Malcolm Sargent

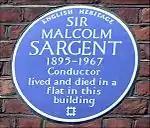
Plaque outside the Albert Hall Mansions

Being popular in Australia with players as well as the public, Sargent made three lengthy tours of Australia and New Zealand, beginning in 1936. He was on the point of accepting a permanent appointment with the Australian Broadcasting Corporation when, at the outbreak of the Second World War, he felt it his duty to return to his country, resisting strong pressure from the Australian media for him to stay. During the war, Sargent directed the Hallé Orchestra in Manchester (1939–1942) and the Liverpool Philharmonic (1942–1948) and became a popular BBC Home Service radio broadcaster, particularly in the discussion programme "The Brains Trust". He helped boost public morale during the war by extensive concert tours around the country conducting for nominal fees. On one occasion, an air raid interrupted a performance of Beethoven's Symphony No. 7. Sargent stopped the orchestra, reassured the audience that they were safer inside the hall than fleeing outside, and resumed conducting. He later said that no orchestra had ever played so well and that no audience in his experience had ever listened so intently. In May 1941 he conducted the last performance heard in the Queen's Hall. Following an afternoon concert comprising the "Enigma Variations" and "The Dream of Gerontius" – praised by "The Times" as "performances of real distinction" – the hall was destroyed during an overnight incendiary raid.